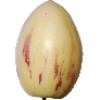
Label: Pepino 1